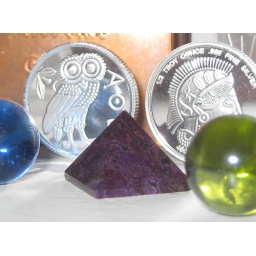
A pair of Athenian Owl 1/2 ounce pure silver rounds in a field of precious and semi-precious